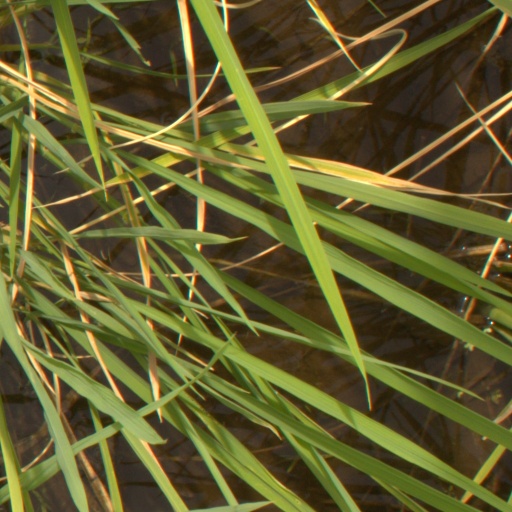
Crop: rice